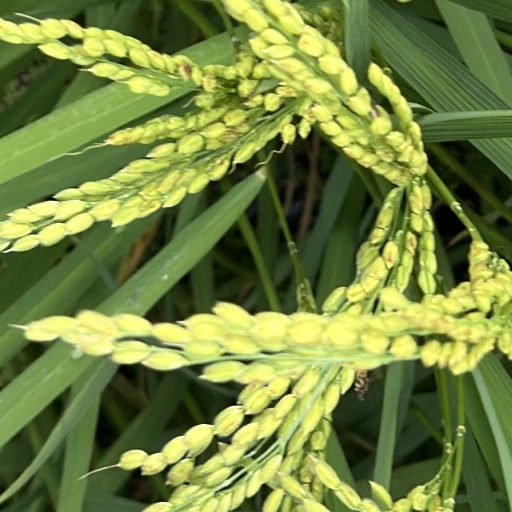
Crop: rice